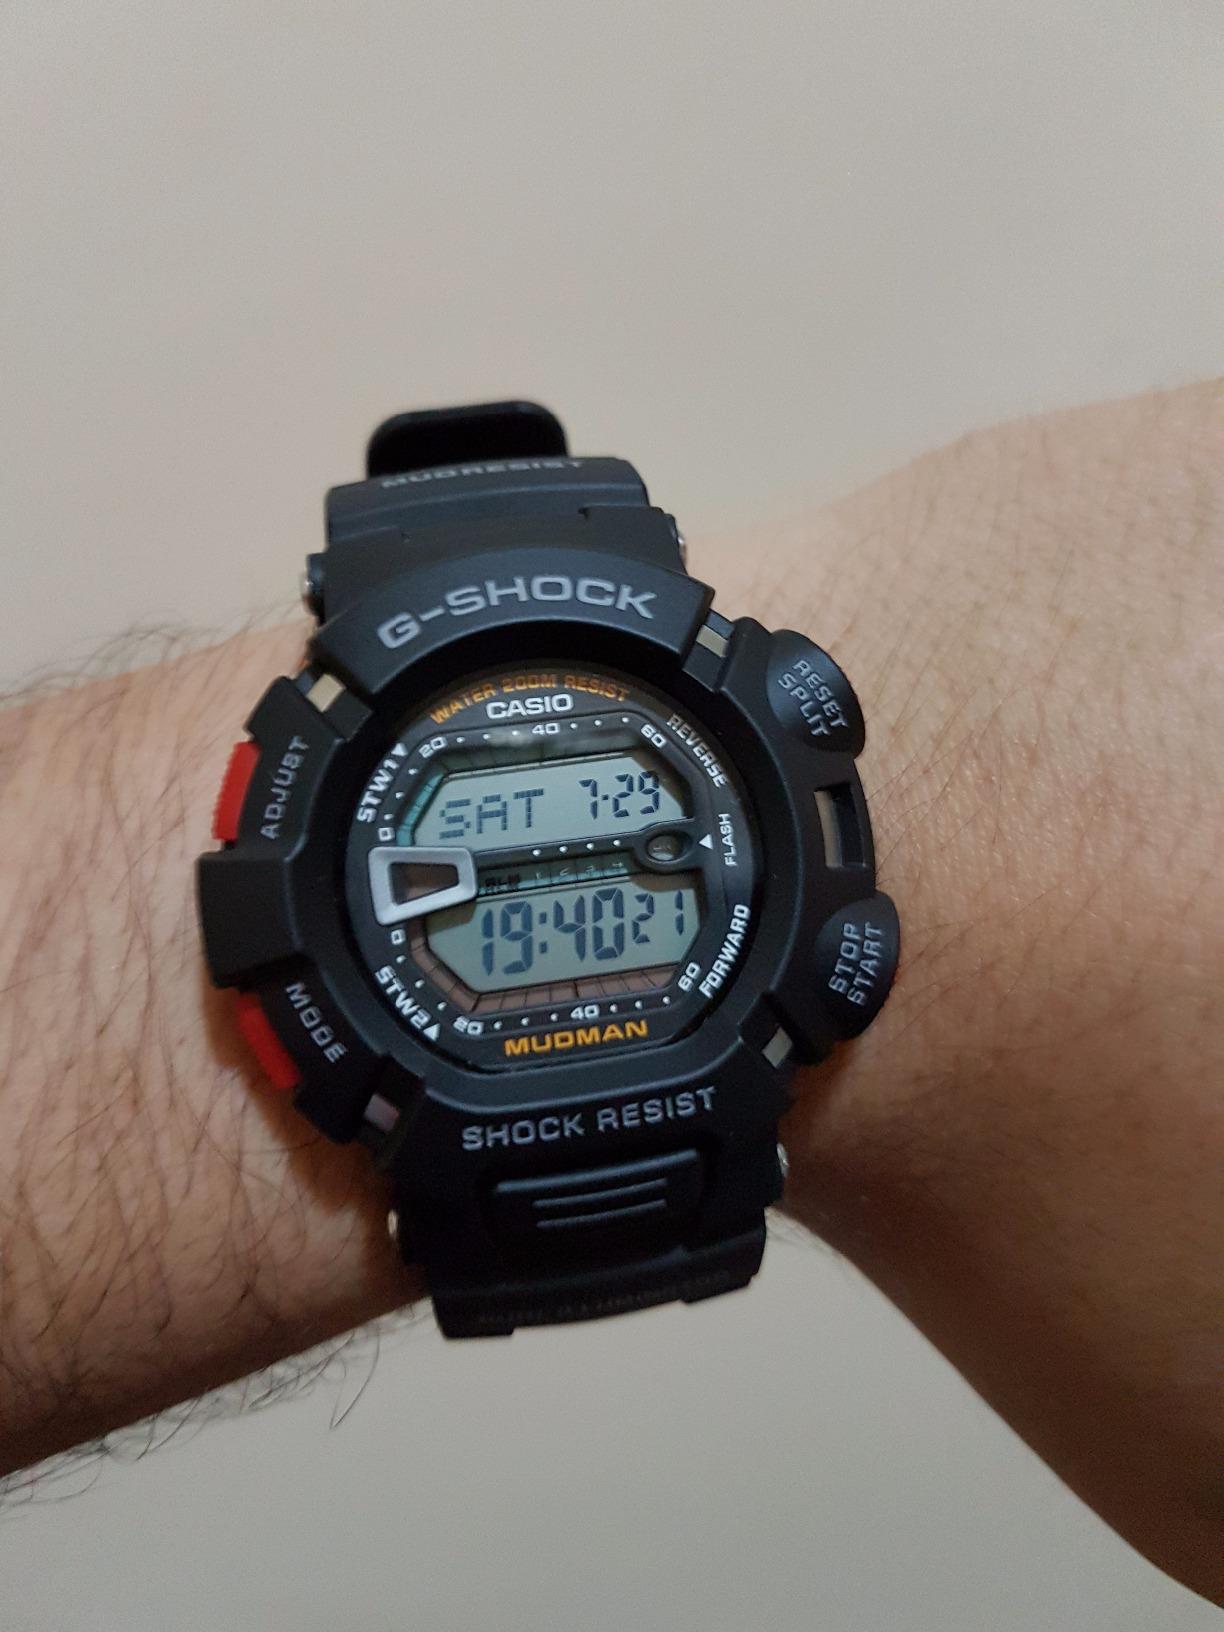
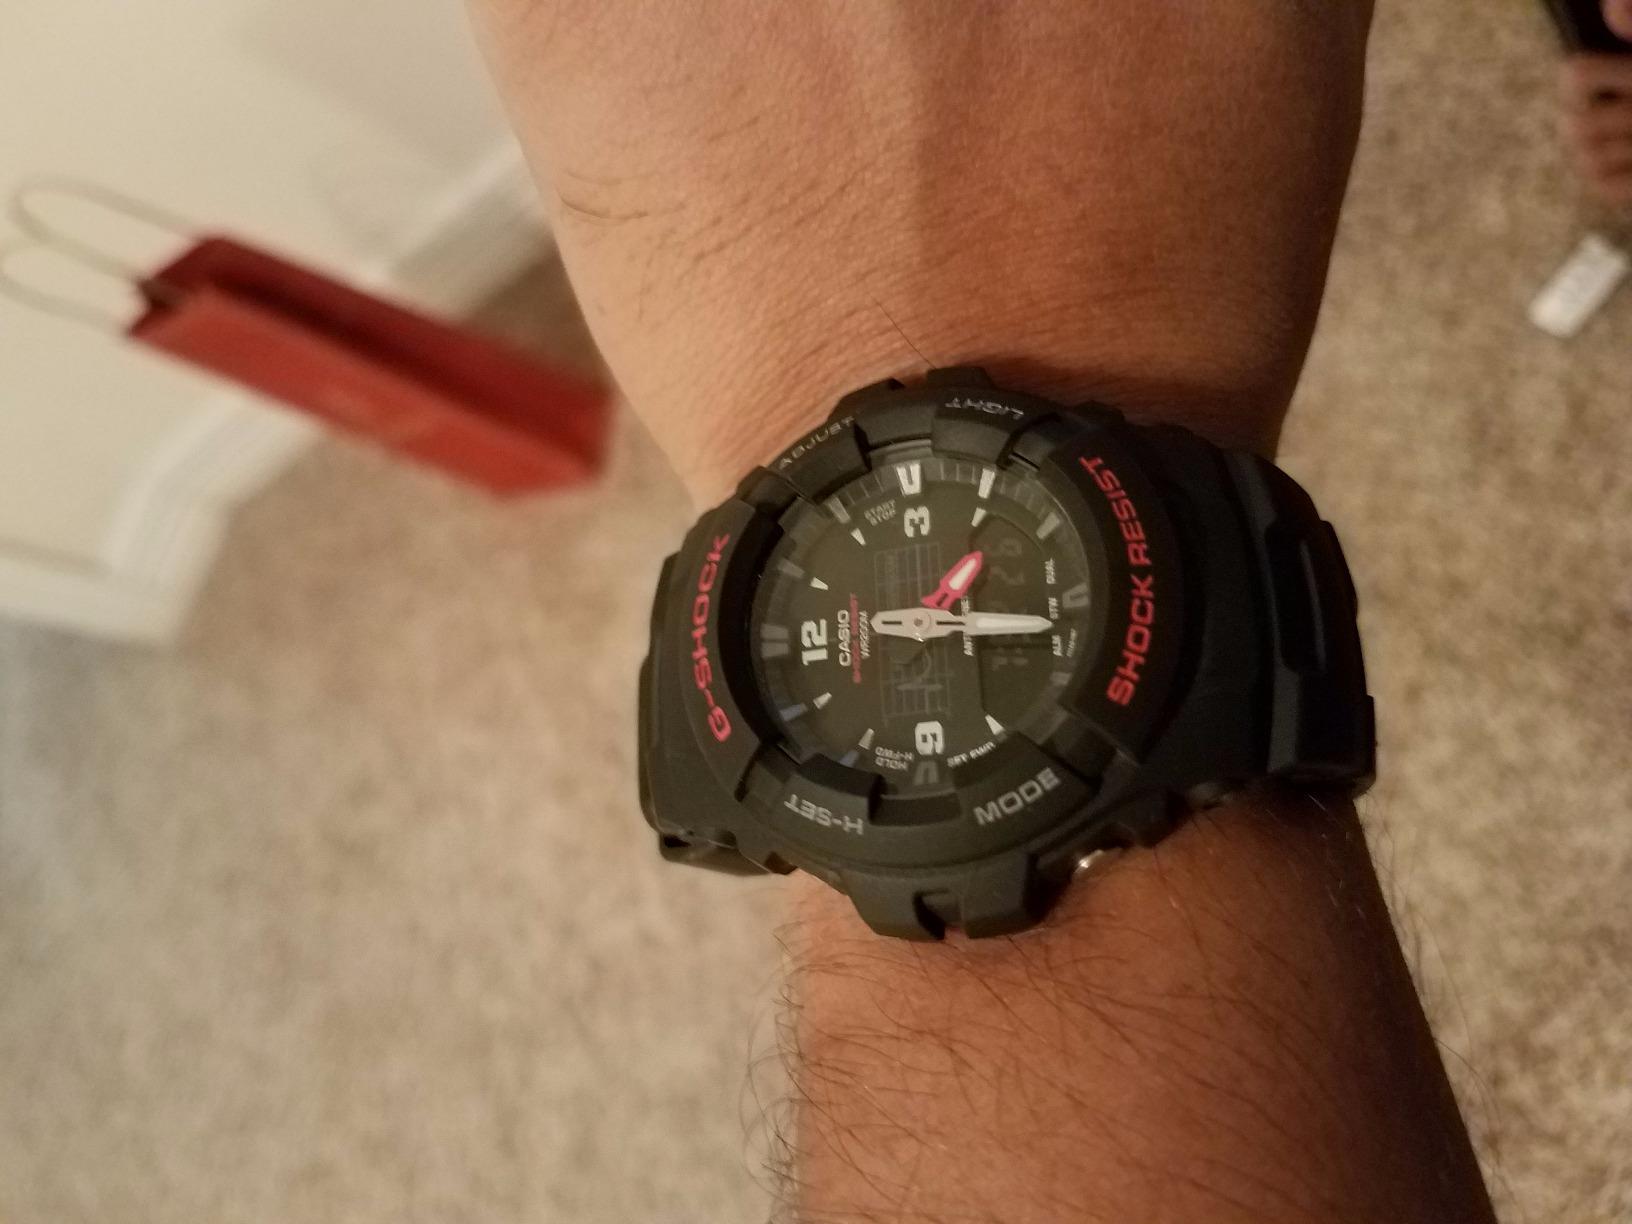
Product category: accessories_watch
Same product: no